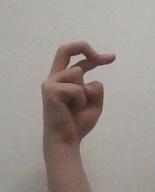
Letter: zay